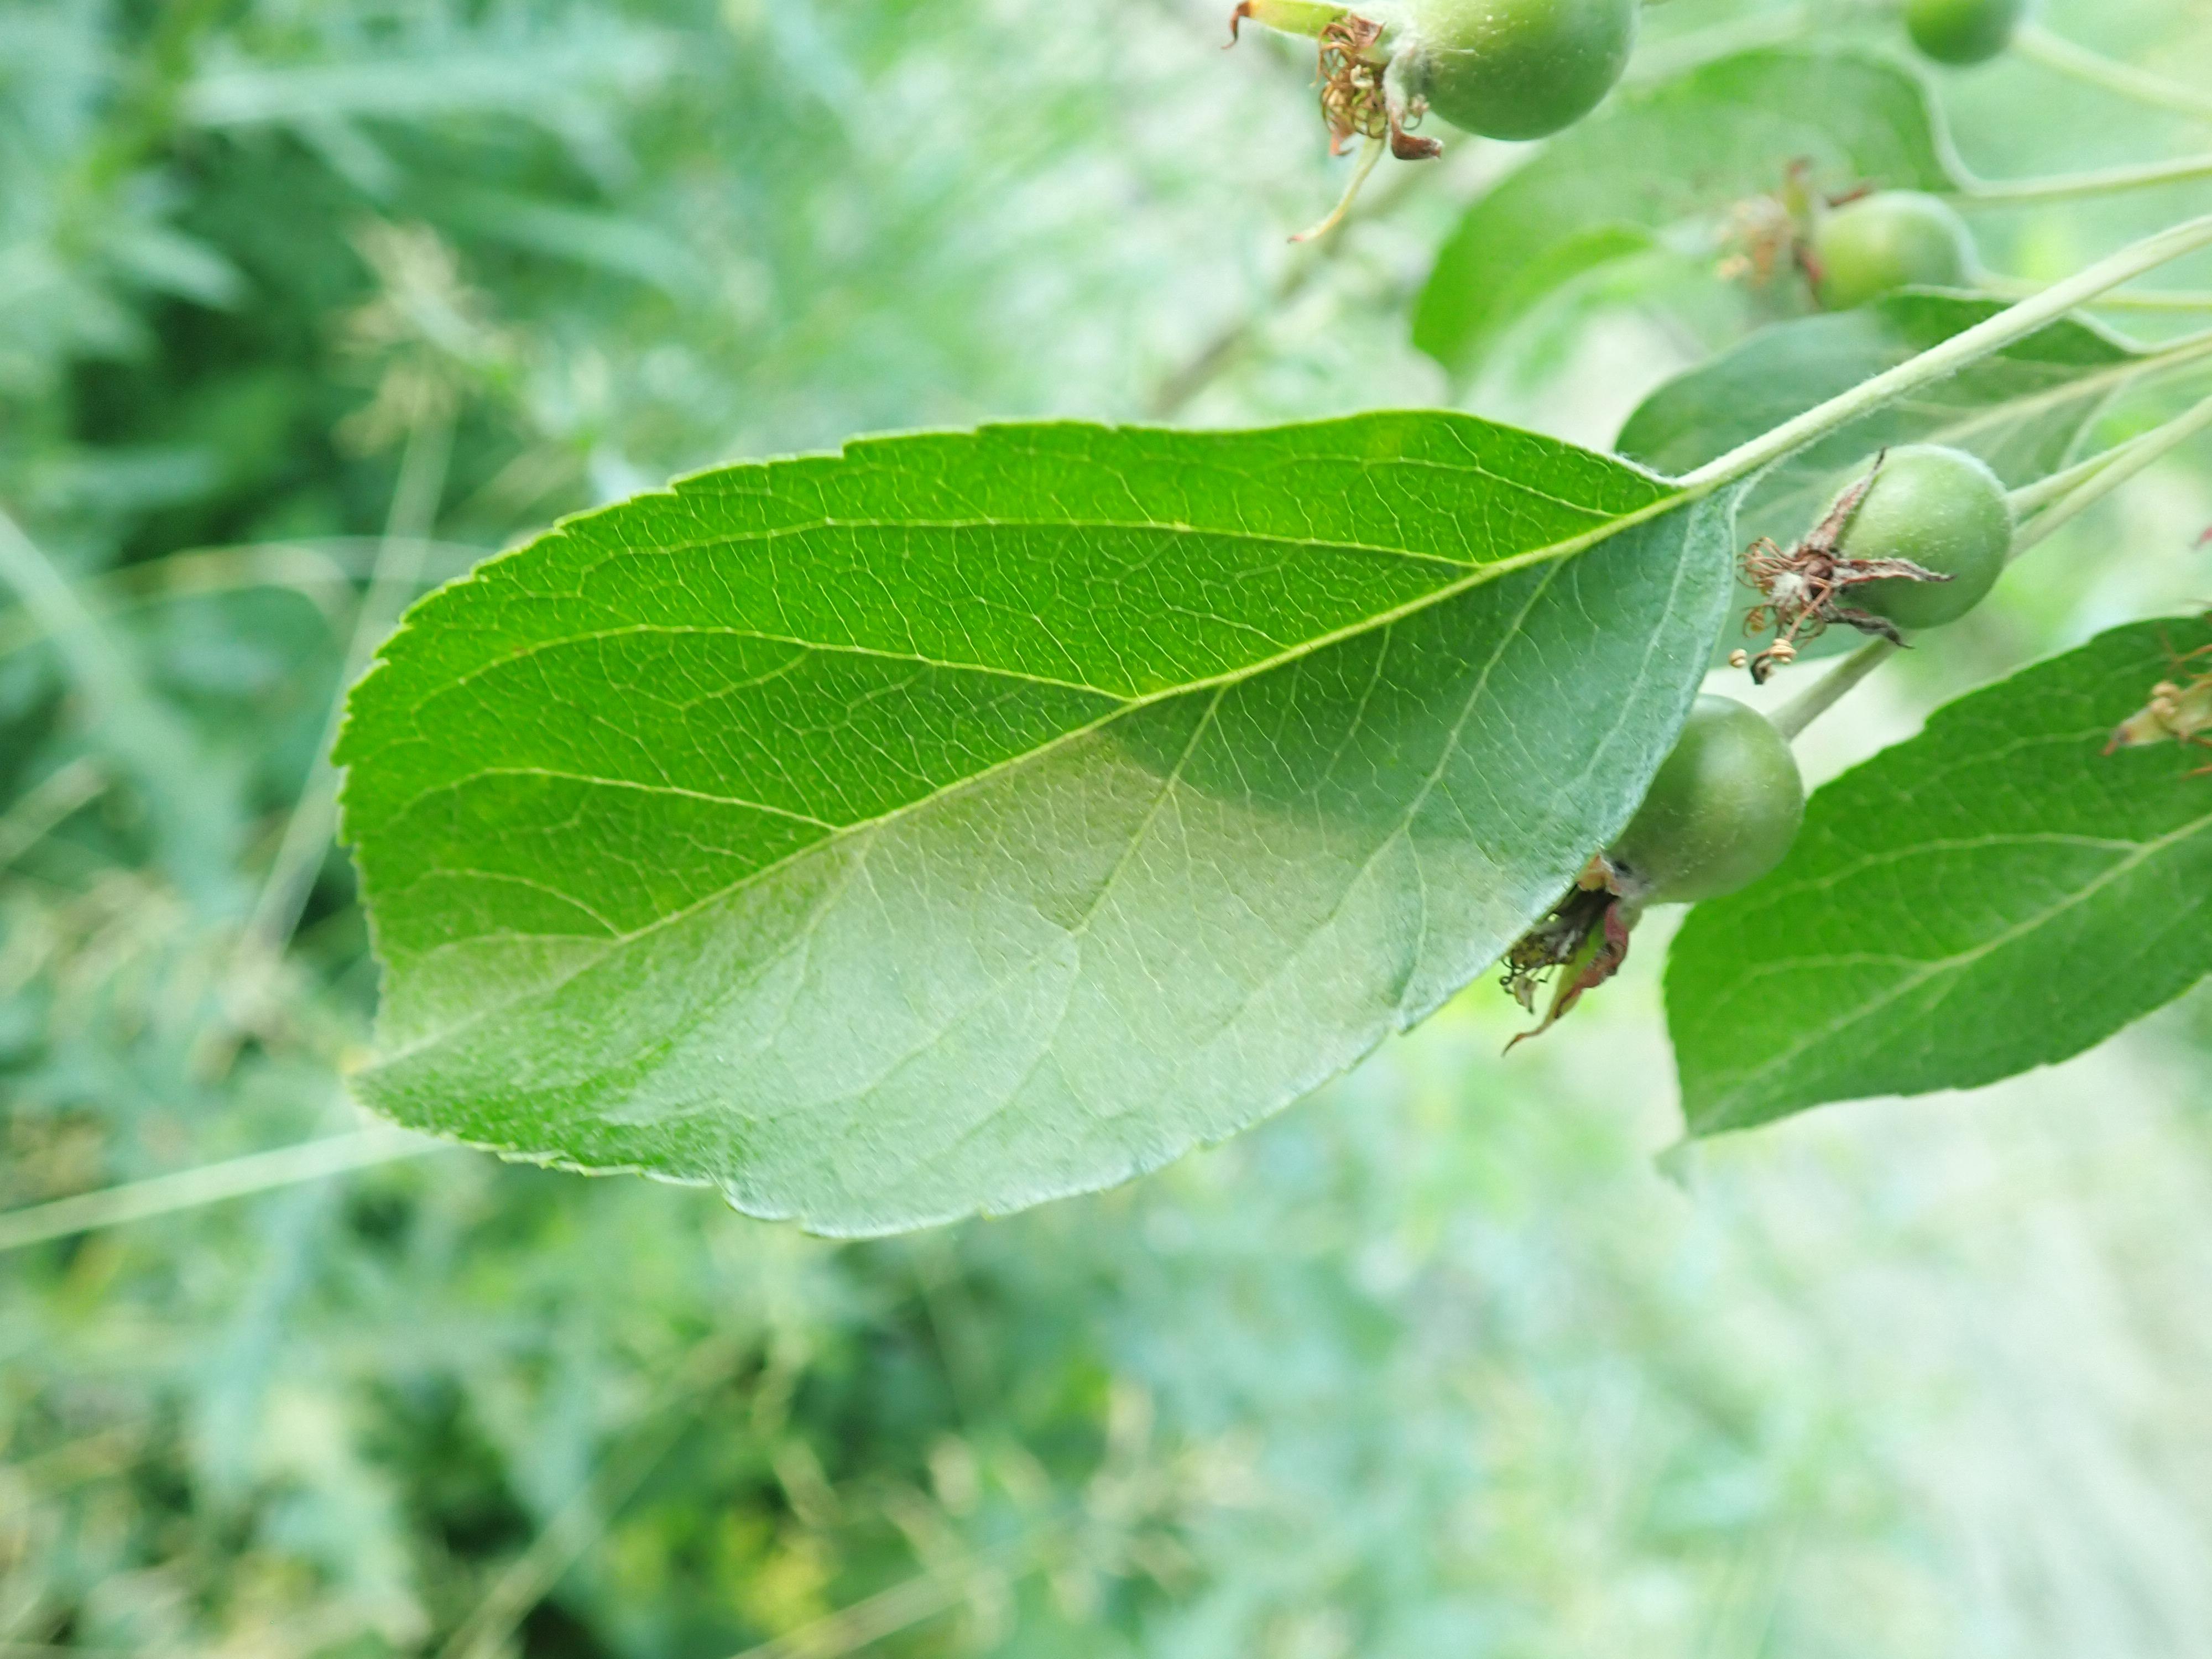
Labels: healthy